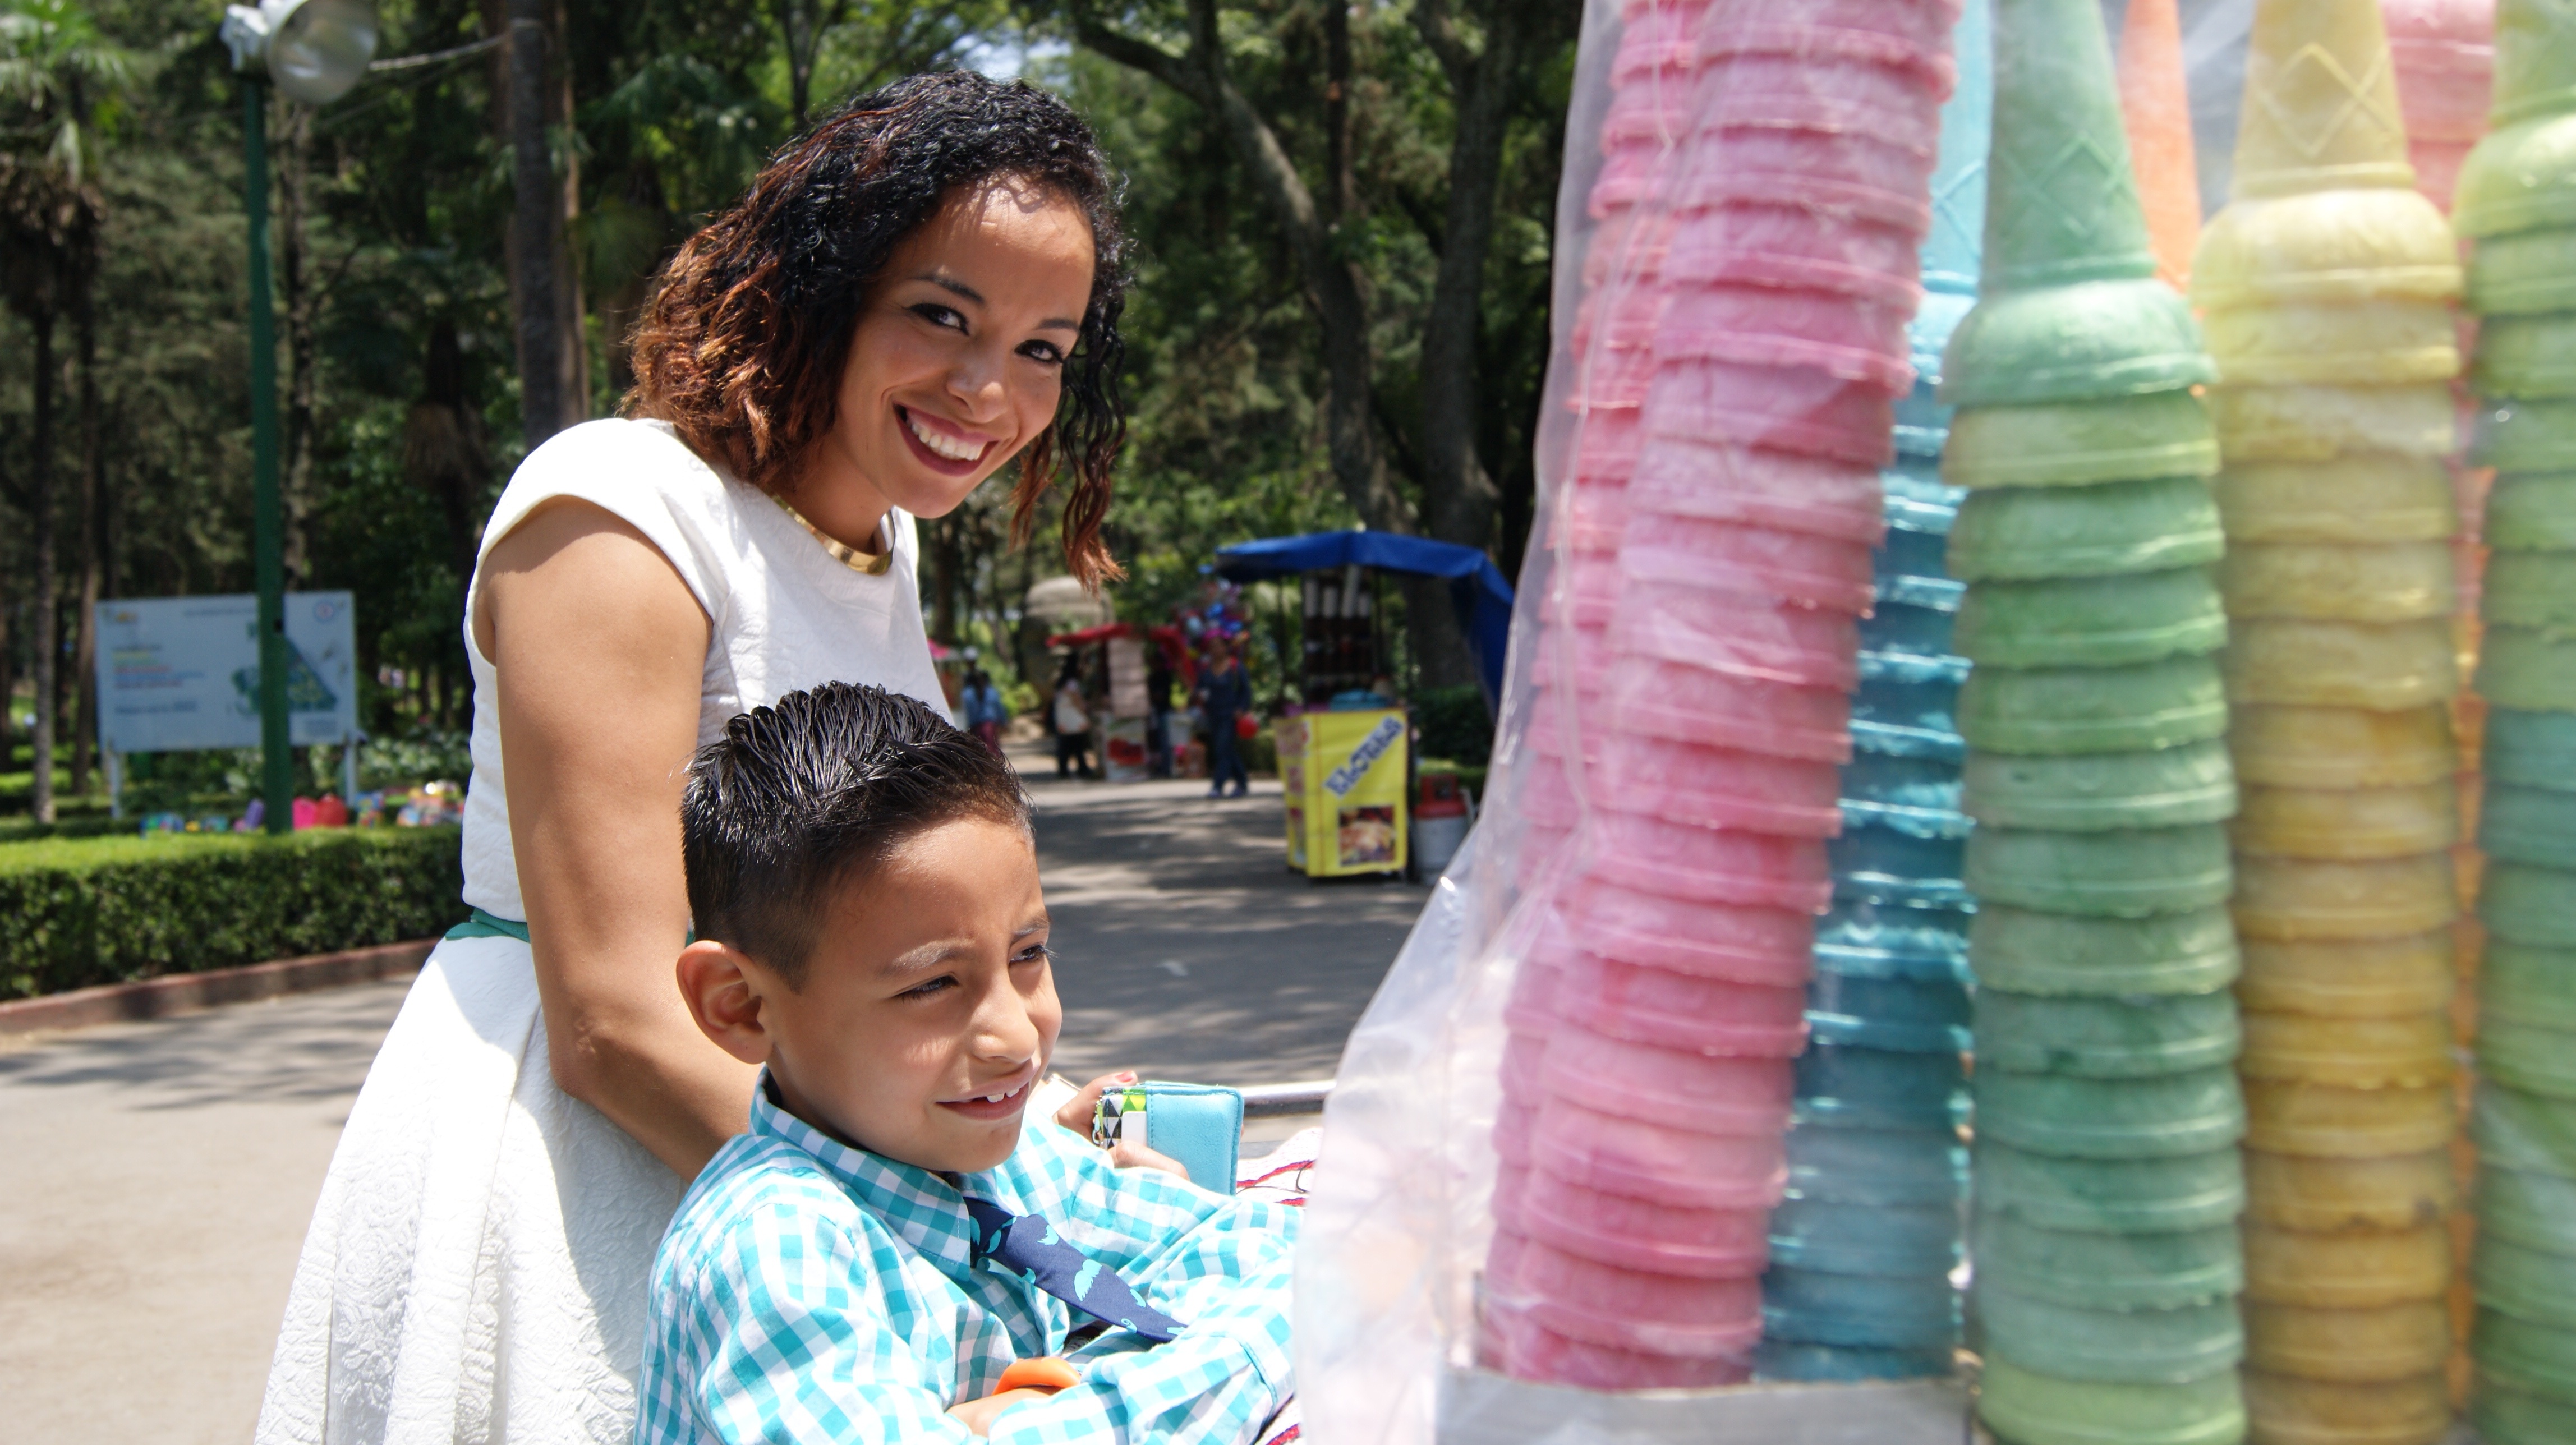
people, love, park, child, memory, ice cream, childhood, son, family, mother, mexico, feelings